Black people and Mormonism

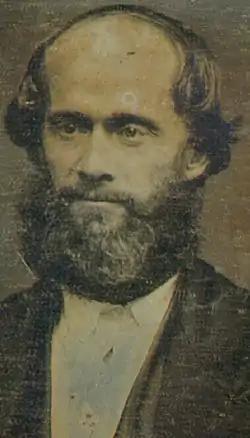
James Strang ordained Black men to the priesthood in his branch of Mormonism.

The church does not keep records of the racial makeup of its membership, but the worldwide number of 21st-century Black adherents has been estimated at 400,000, 500,000, over 700,000, and one million. Black people have been members of Mormon congregations since the church's founding in the 1830s, but by 1964 its worldwide Black membership was small: an estimated 300 to 400 people. In 1970, the church-sanctioned Black Genesis Group was founded in Salt Lake City. Black membership has increased, especially in Africa. In 1990, Helvécio Martins became the first Black general authority of the LDS Church. A 2007 Pew Poll found that three percent of LDS respondents in the U.S. identified as Black.